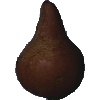
Label: Pear Kaiser 1